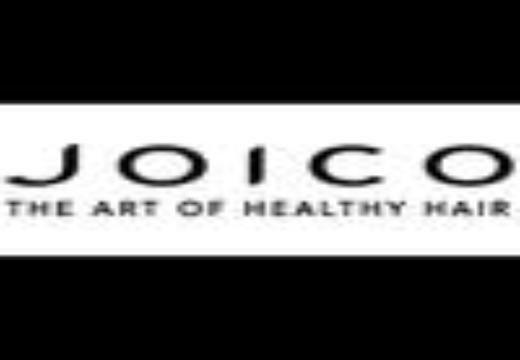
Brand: Joico
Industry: Necessities